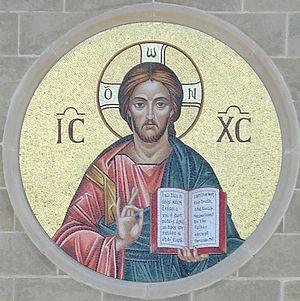
Jésus-Christ, le Christ ou simplement Christ est le nom donné par l'ensemble des chrétiens à Jésus de Nazareth, qu'ils considèrent comme le Messie, « l’oint du Seigneur » annoncé par l'Ancien Testament du judaïsme, mort et ressuscité pour le salut des hommes. La plupart des chrétiens reconnaissent Jésus-Christ comme le Fils unique de Dieu et comme l'une des trois personnes du Dieu trinitaire. Sa mère est Marie de Nazareth.